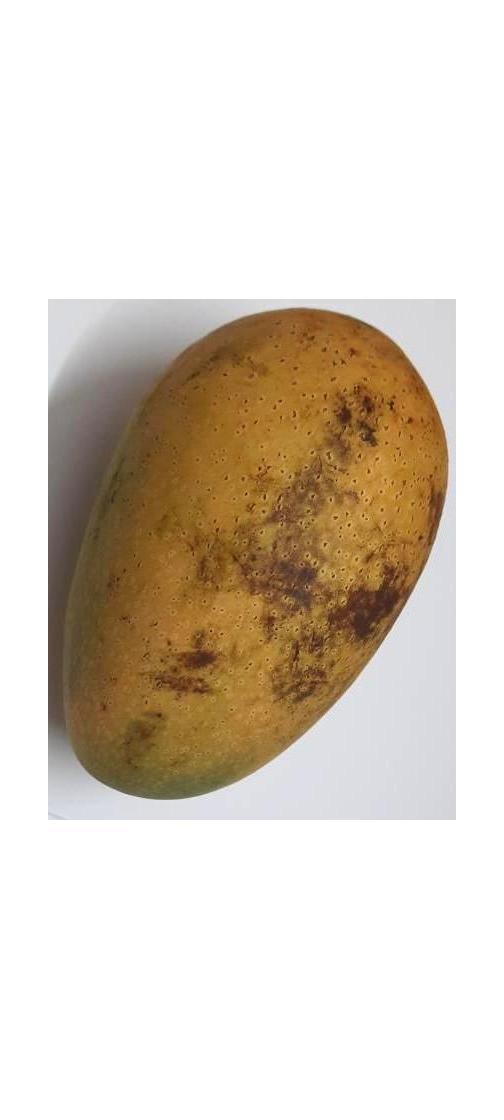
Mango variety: Ashshina Classic